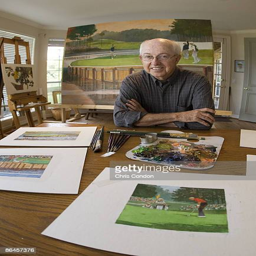
painting artist paints historic moments to be displayed in the new clubhouse